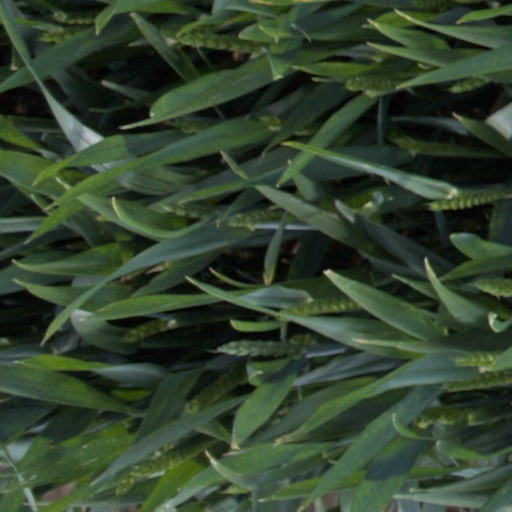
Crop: wheat